United Nations Permanent Forum on Indigenous Issues

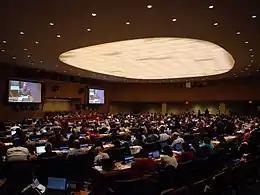
Plenary meeting of UNPFII (2015)

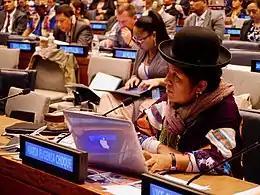
Maria Eugenia Choque Quispe, a member of the UN Permanent Forum on Indigenous Issues, speaks at the body's 2015 session.

The United Nations Permanent Forum on Indigenous Issues (UNPFII or PFII) is the UN's central coordinating body for matters relating to the concerns and rights of the world's indigenous peoples. There are more than 370 million indigenous people (also known as native, original, aboriginal and first peoples) in some 70 countries worldwide.